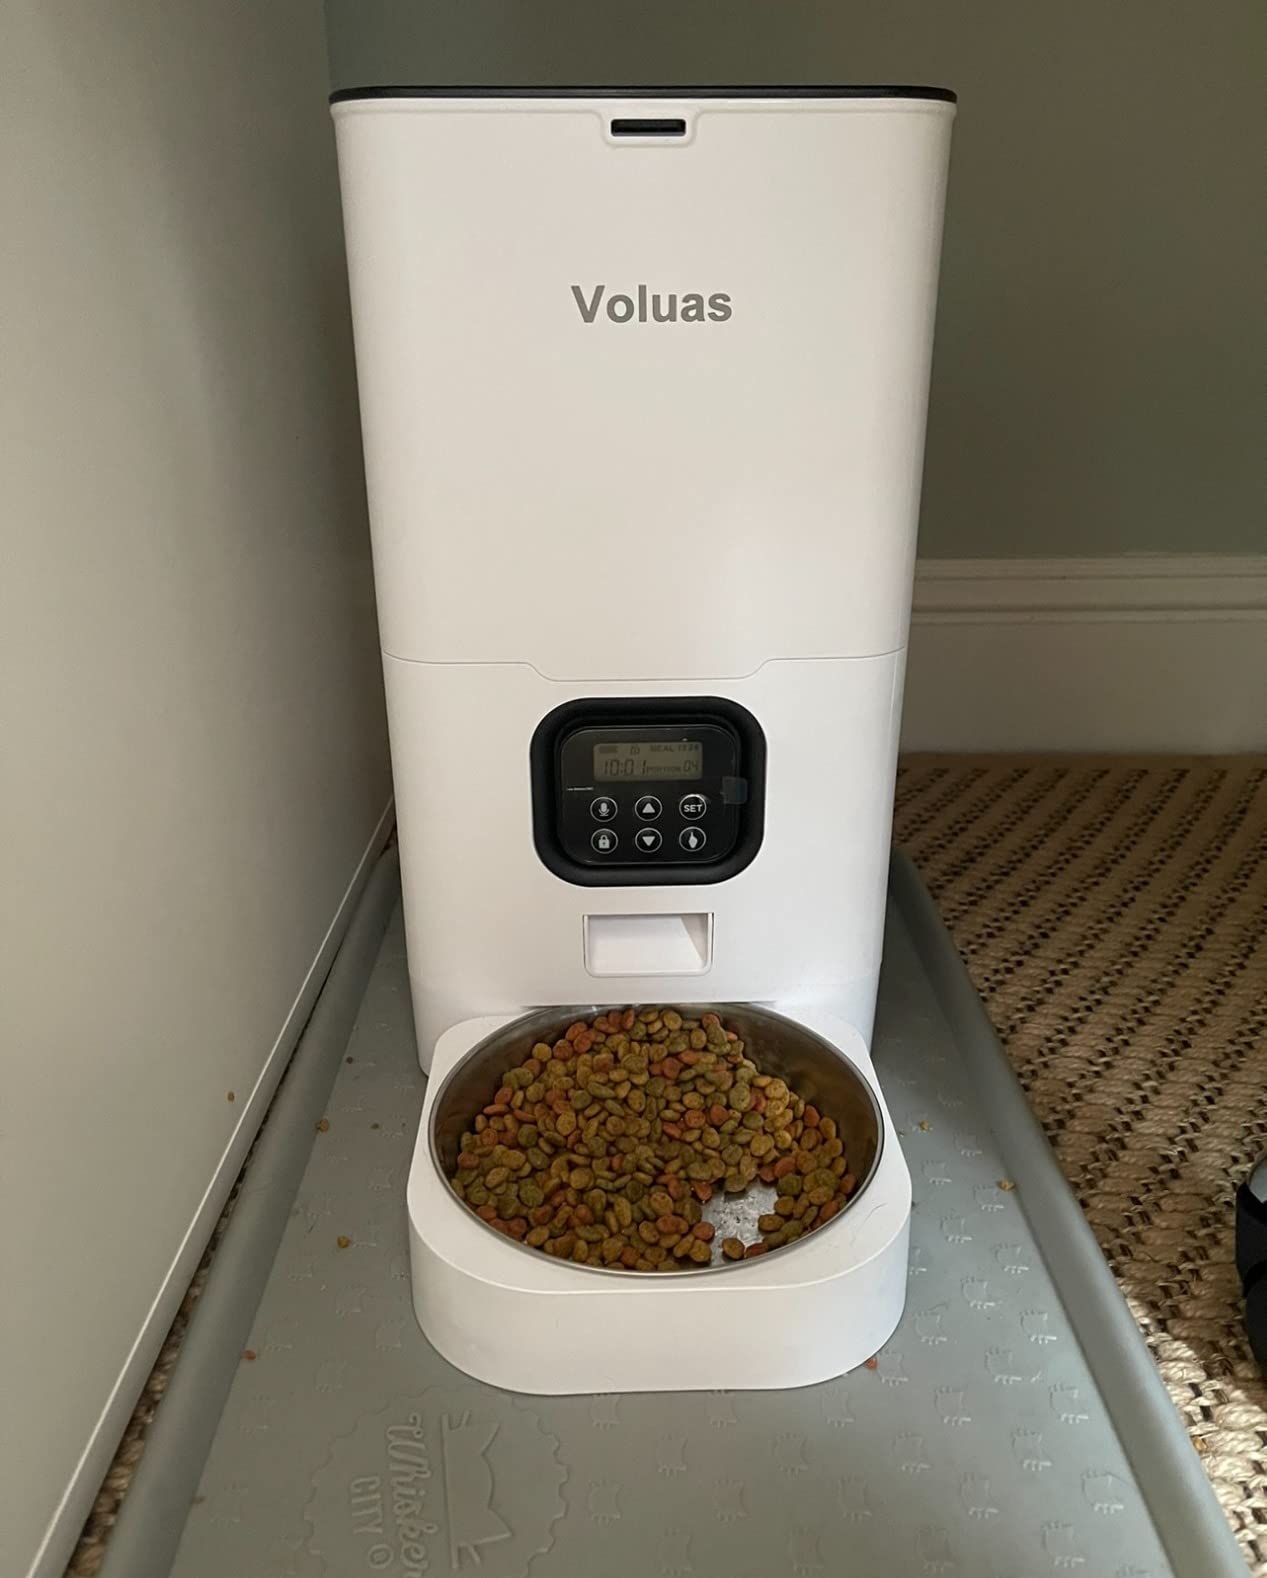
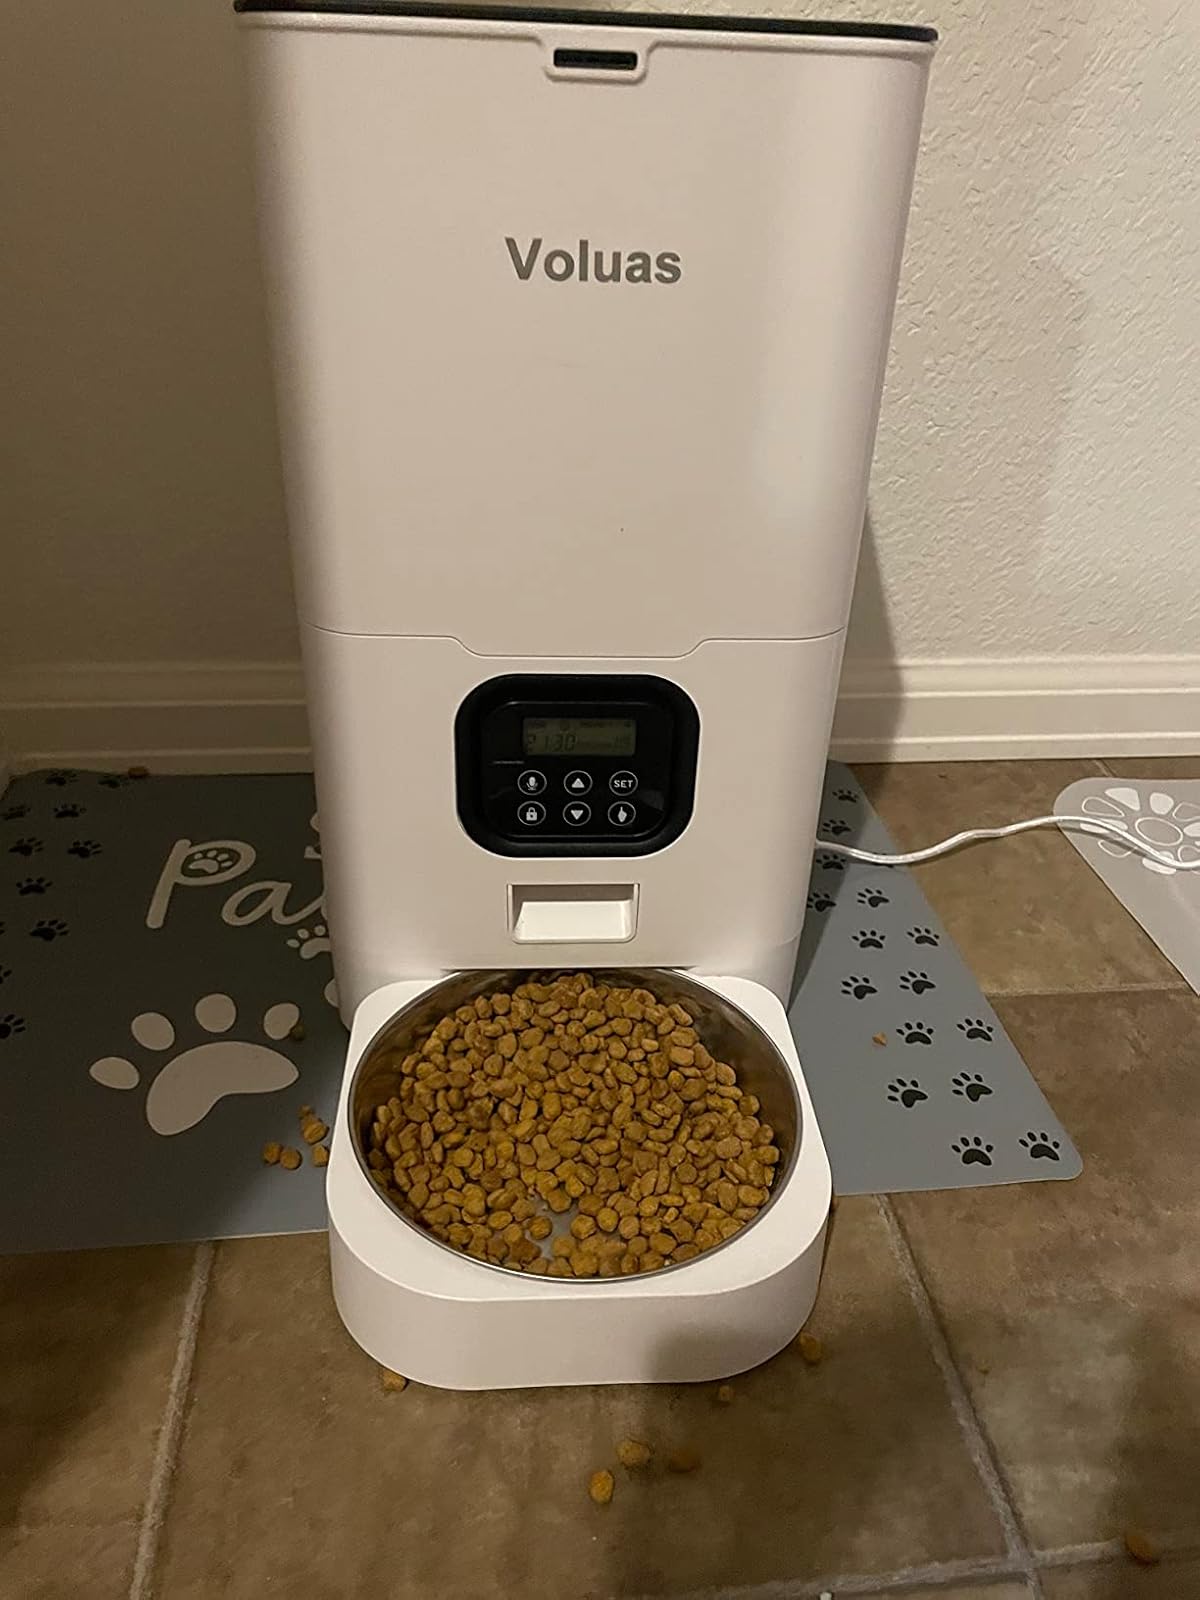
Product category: items_feeder
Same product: yes